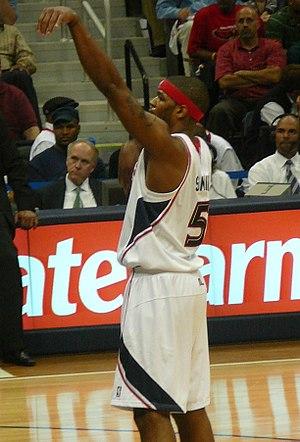
Joshua "Josh" Smith, est un joueur basketteur professionnel américain né le 5 décembre 1985 à College Park en Géorgie. Il mesure 2,06m et évolue principalement ailier fort, parfois ailier. Il fut considéré comme l'un des meilleurs défenseurs à son poste de la NBA. Josh Smith est gaucher.